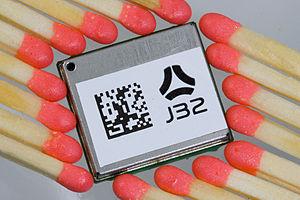
Navman est une entreprise néo-zélandaise spécialisée dans la construction de récepteurs GPS.